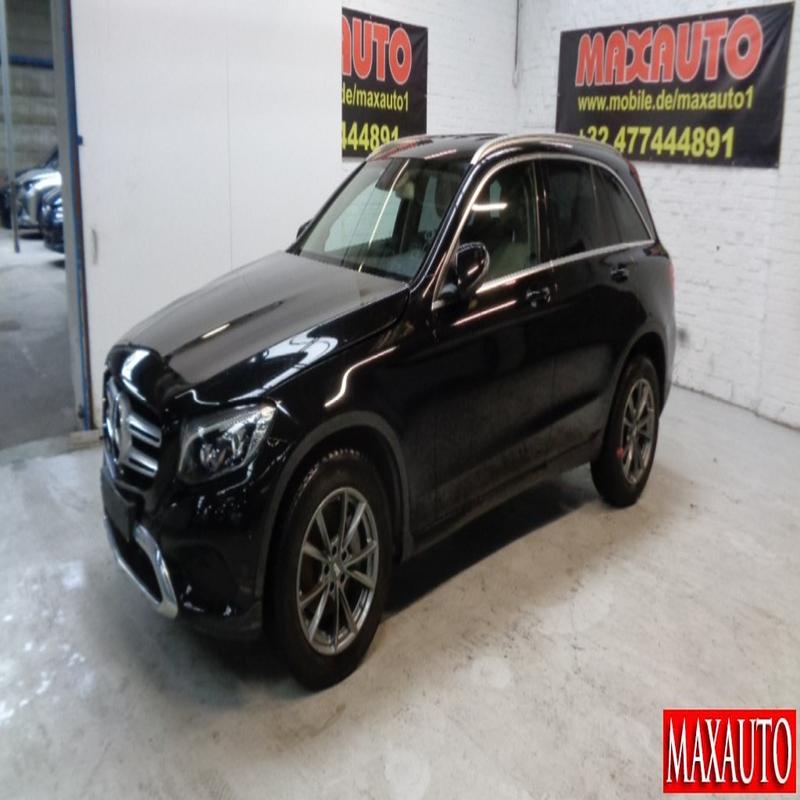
Aucun dommage détecté.
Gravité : aucun